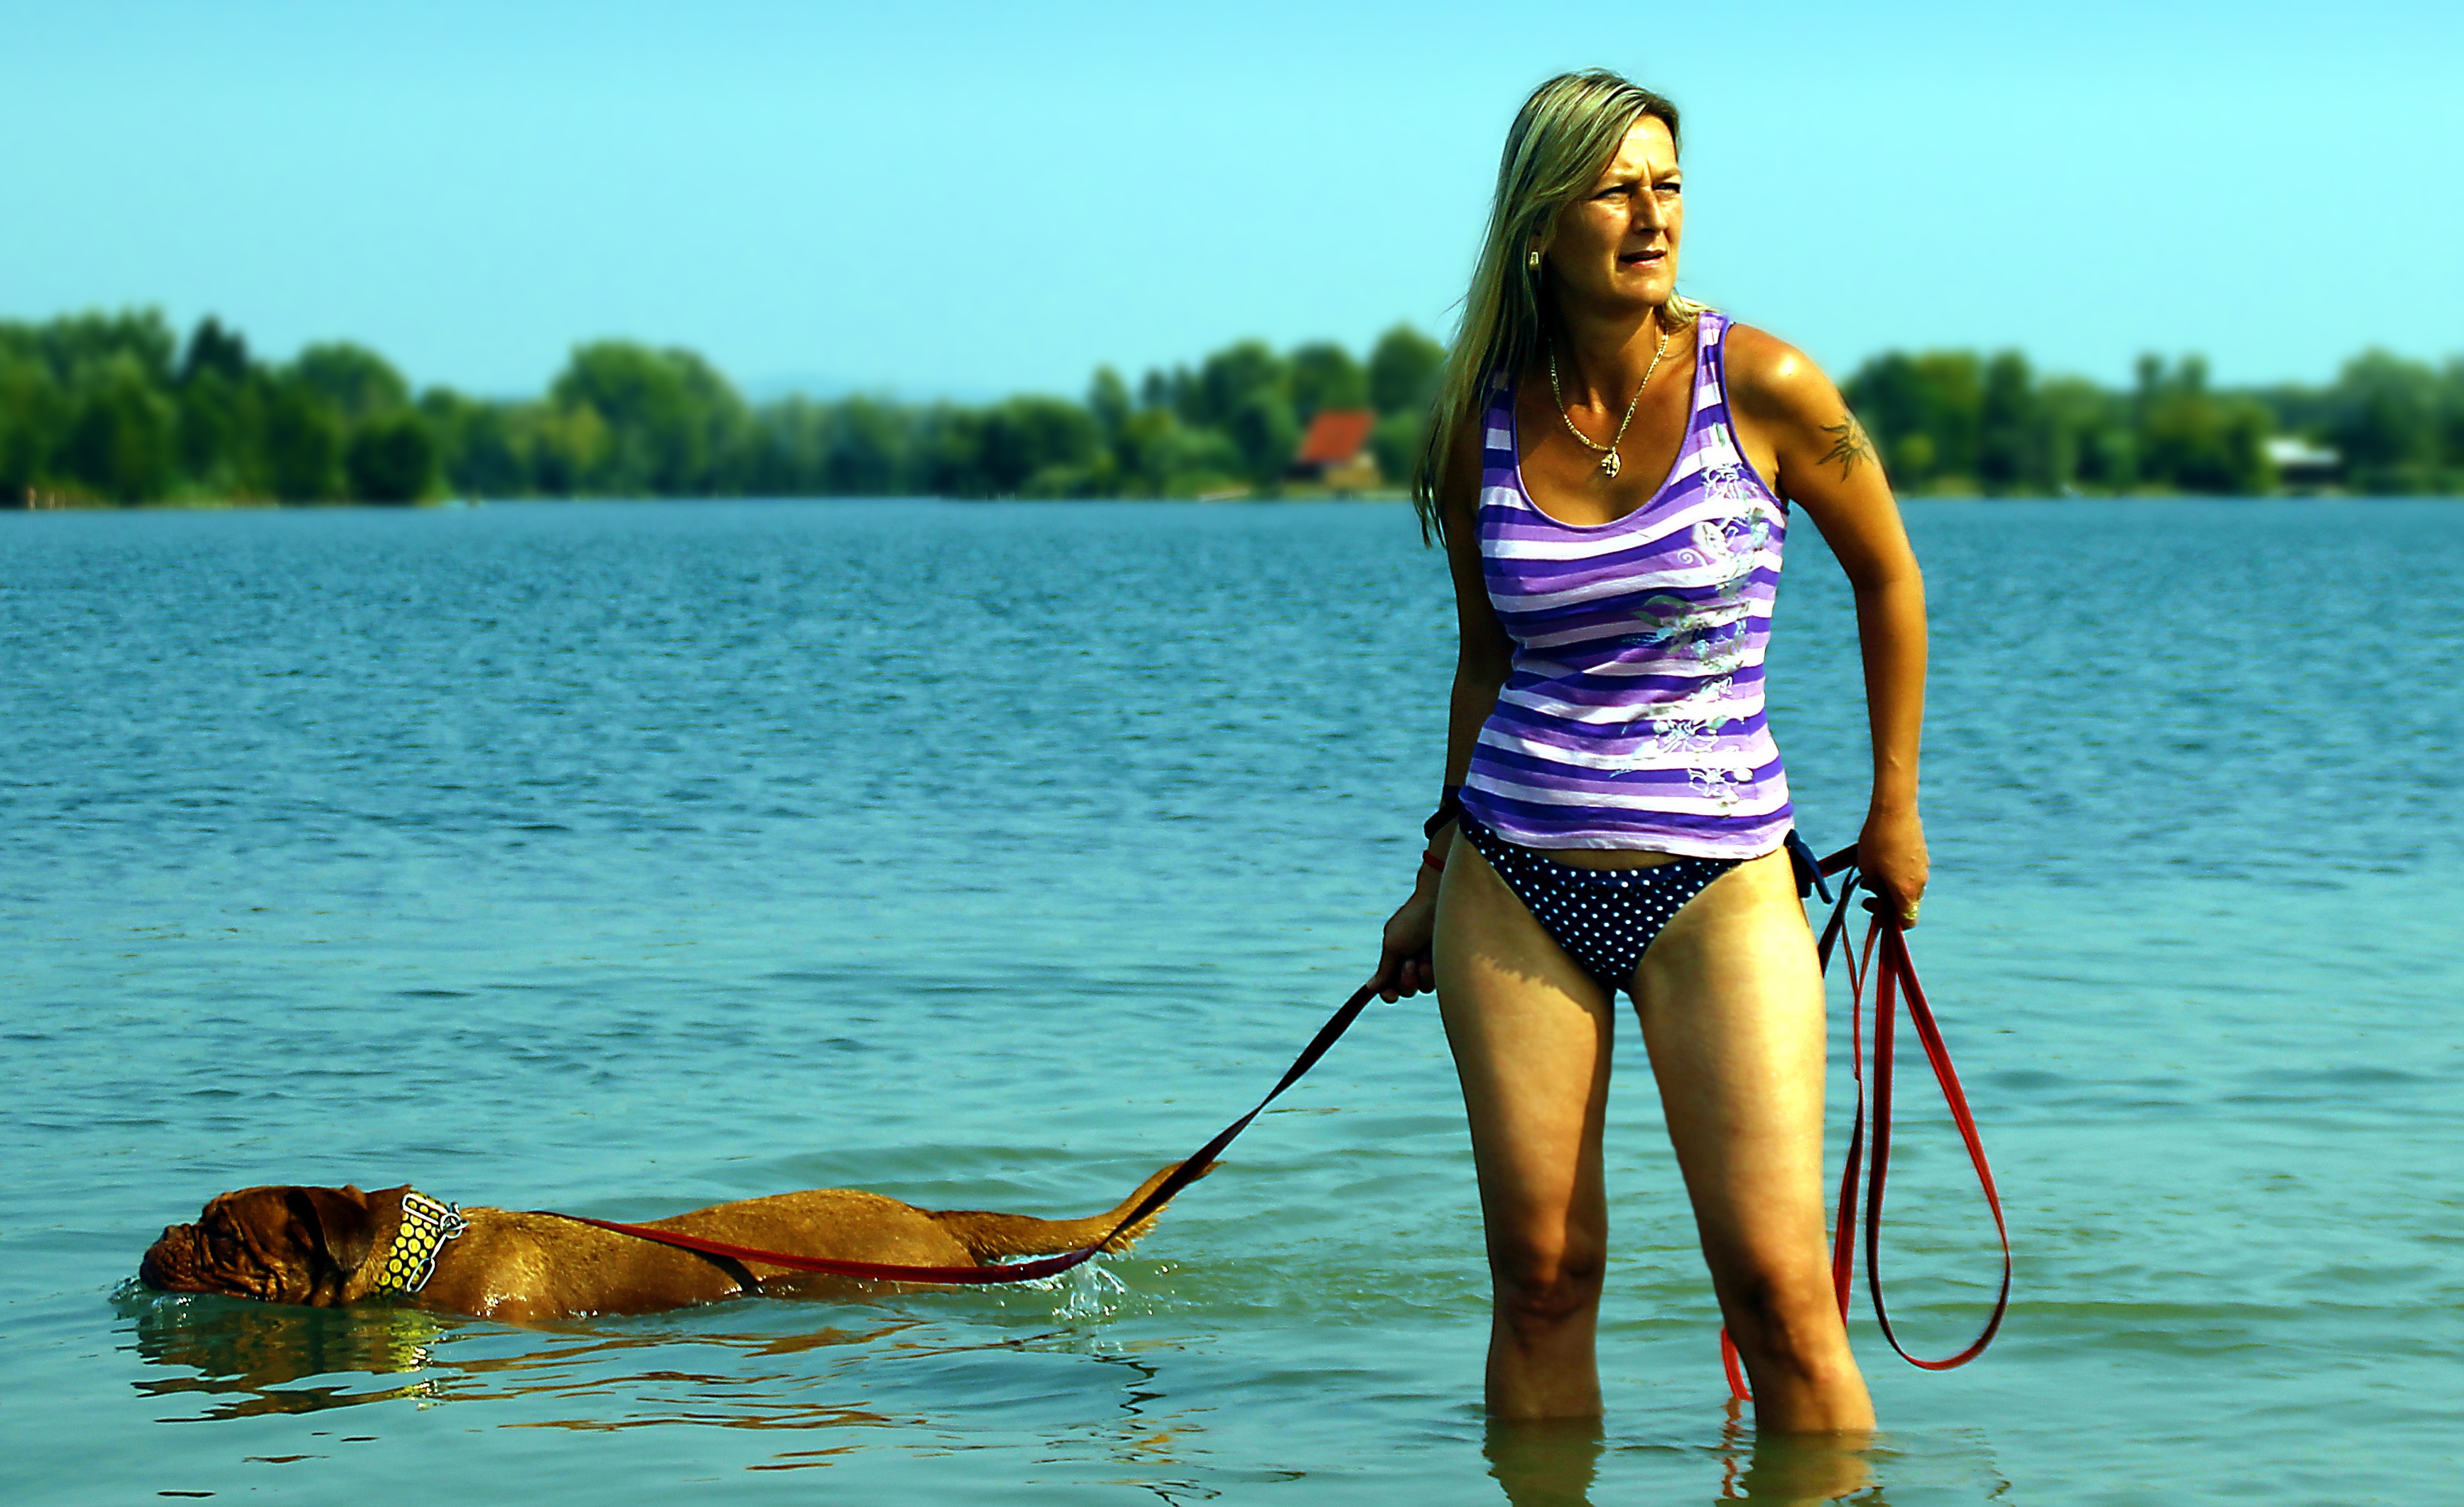
beach, sea, water, nature, girl, woman, play, lake, wet, puppy, dog, animal, cute, river, summer, vacation, swim, pet, model, young, paddle, vehicle, swimwear, playful, de, fun, french, happy, bordeaux, beauty, ladies, bathing, muddy, photo shoot, mastiff, stand up paddle surfing, dogue, zertovne, my friend, surface water sports, sun tanning, the activities of the